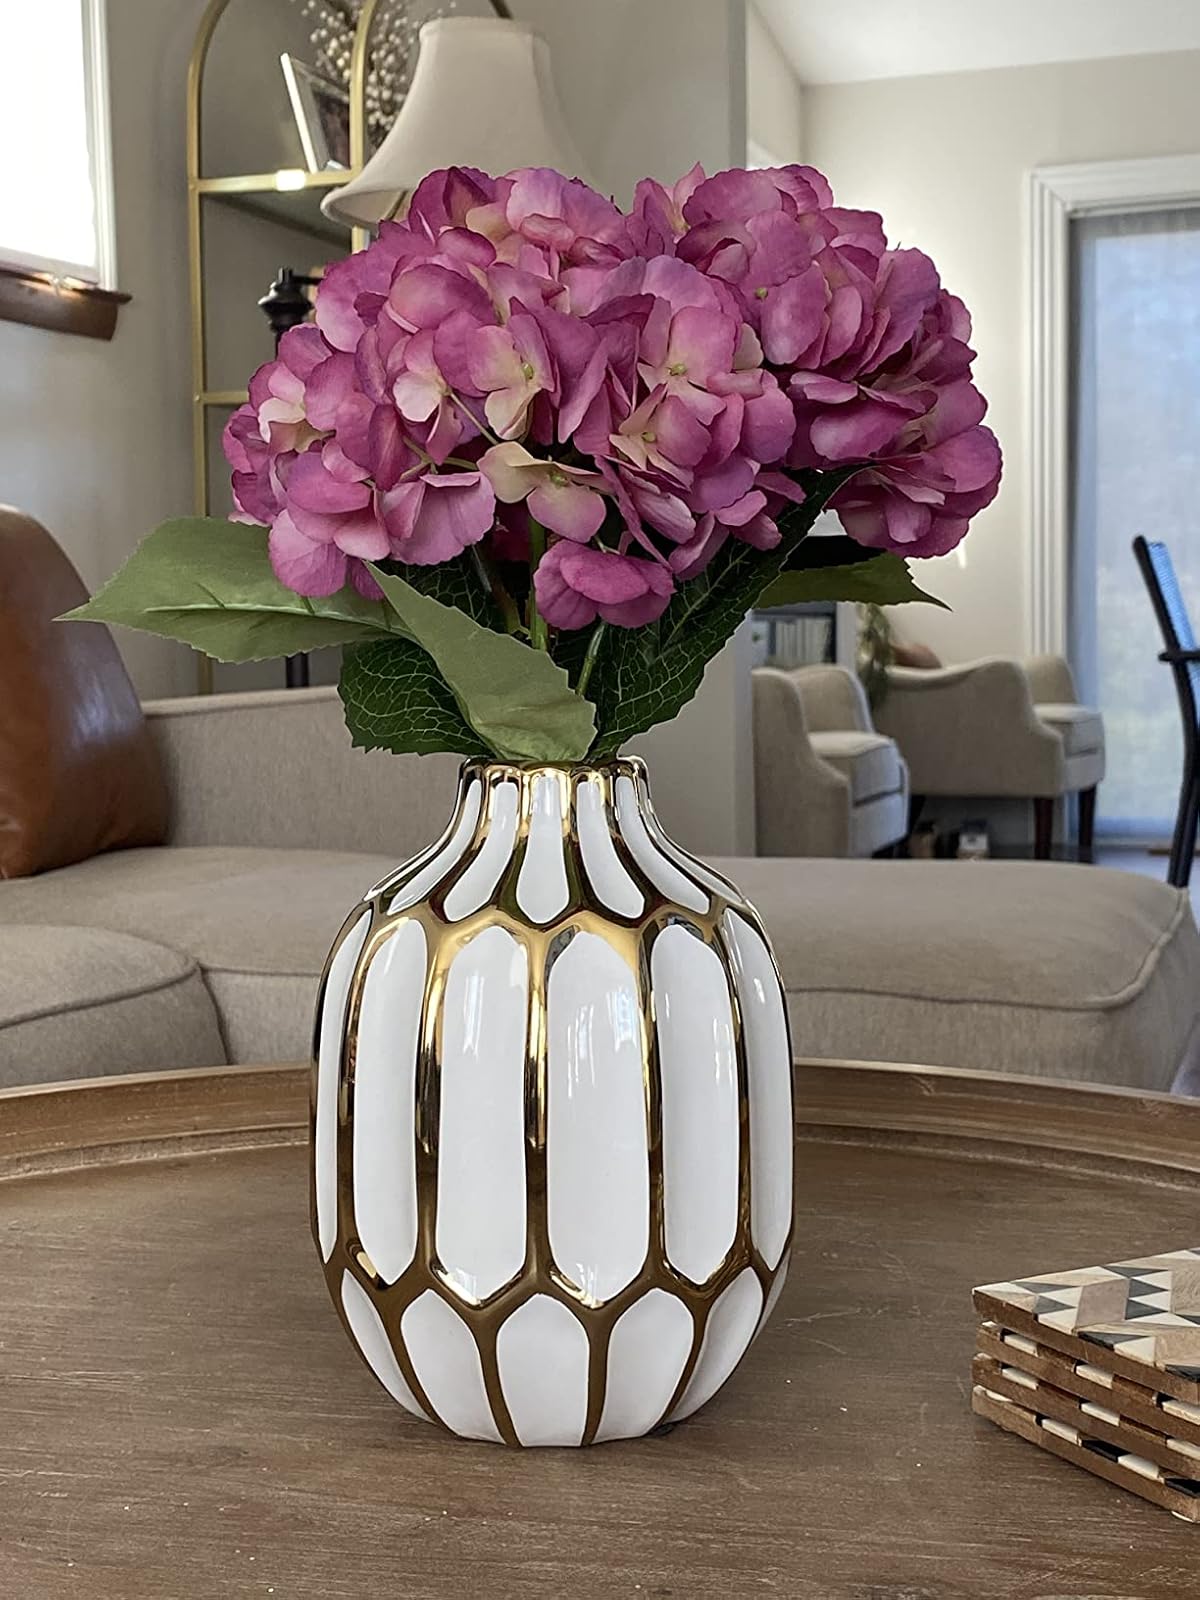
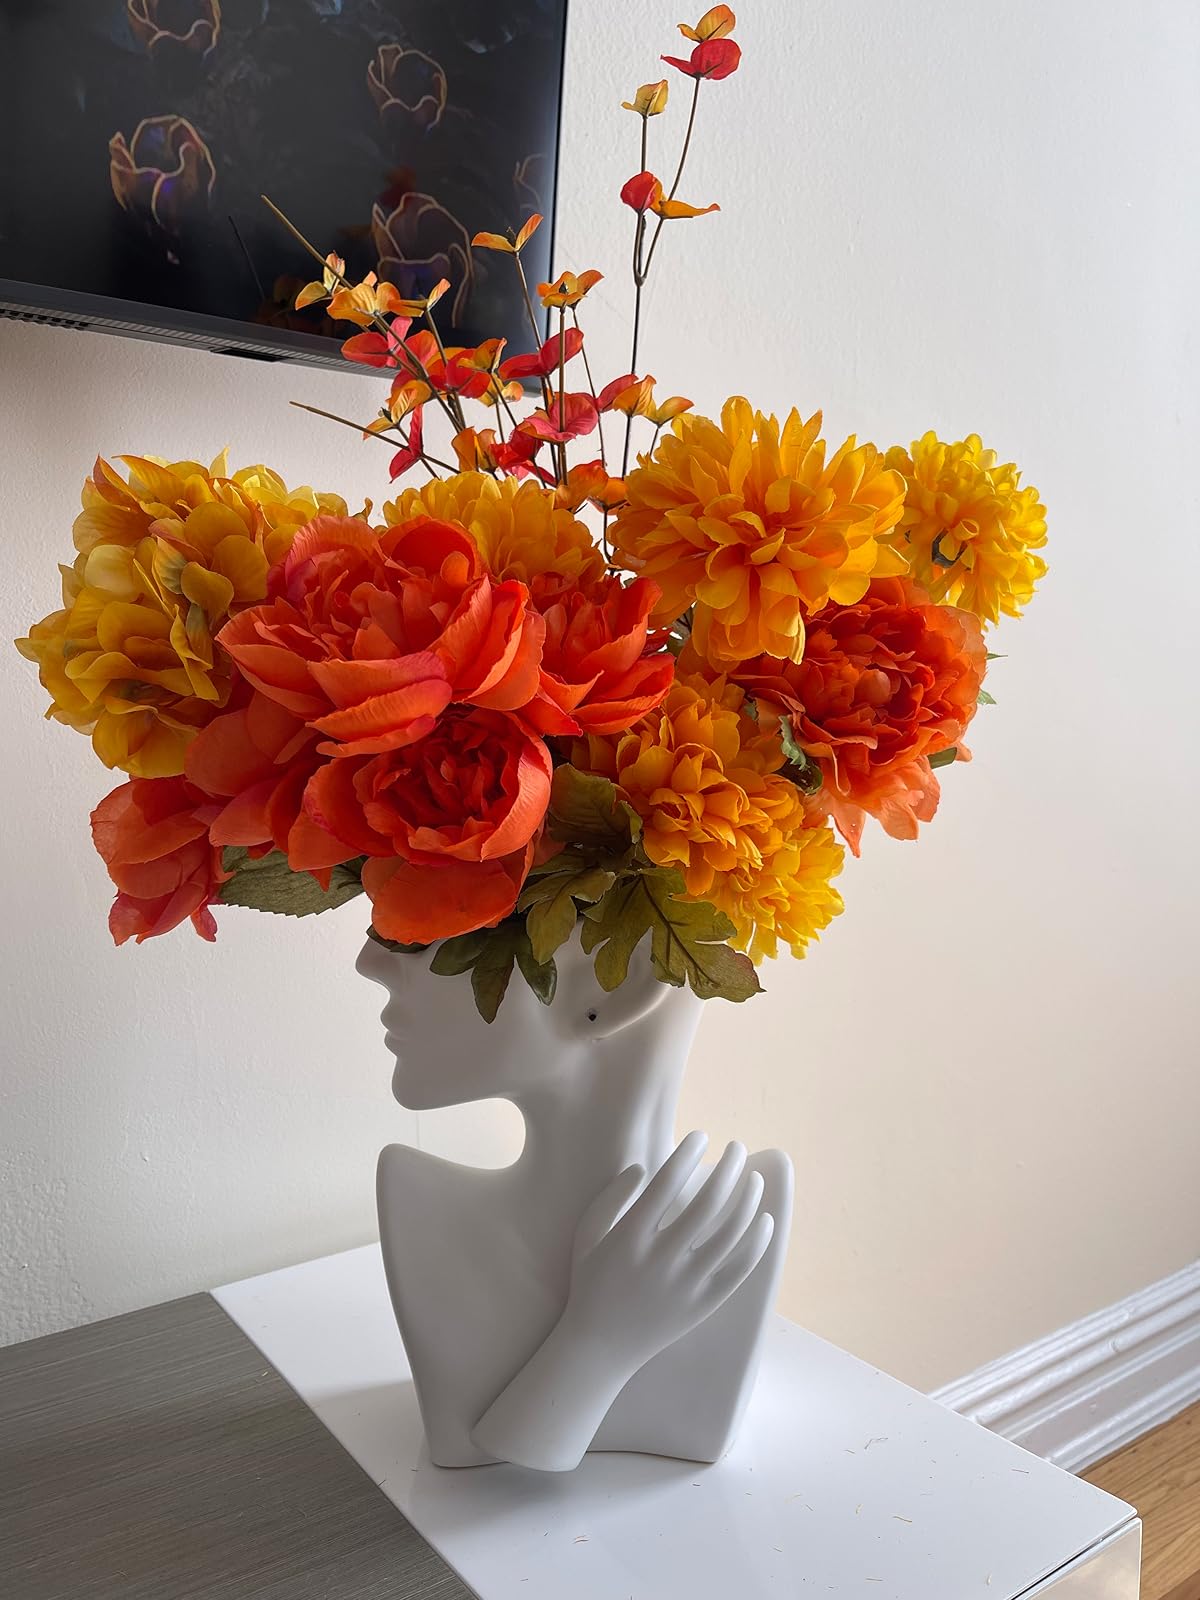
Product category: vase
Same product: no